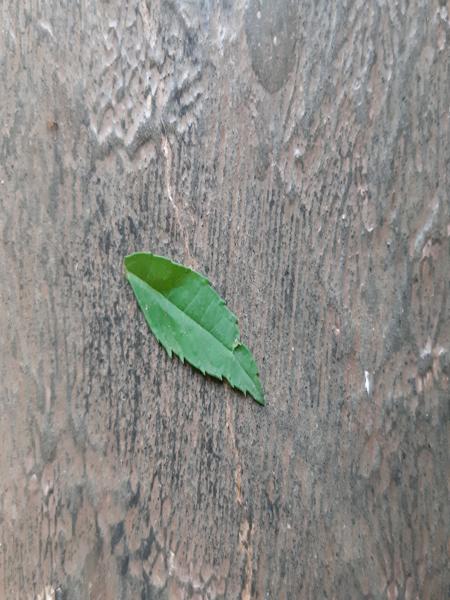
Plant: Marigold